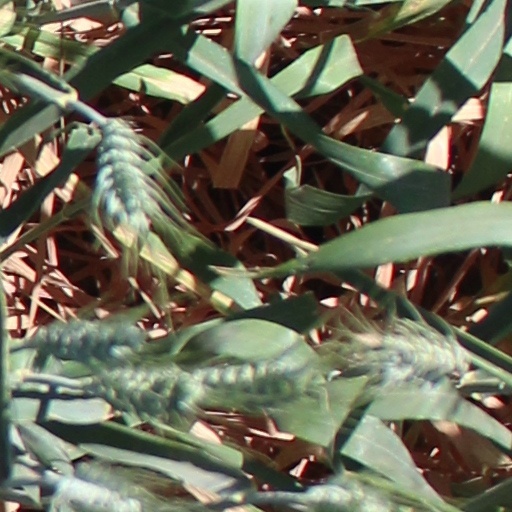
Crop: wheat